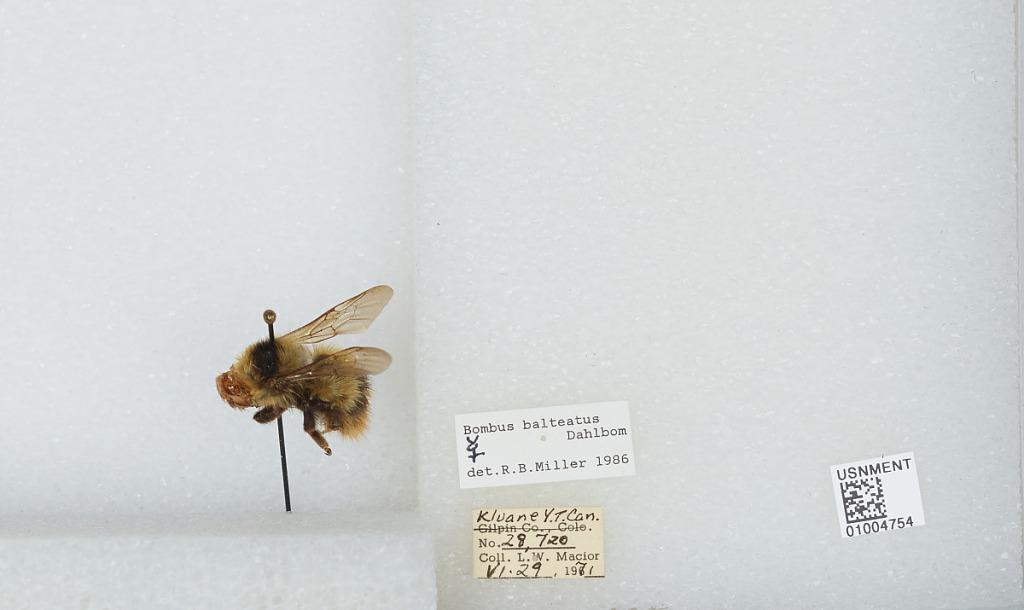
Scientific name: Bombus (Alpinobombus) balteatus Dahlbom
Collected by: L. Macior
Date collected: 1971-6-29
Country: Canada
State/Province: Yukon Territory
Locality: Kluane
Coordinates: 60.75, -139.5
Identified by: Miller, R. B.